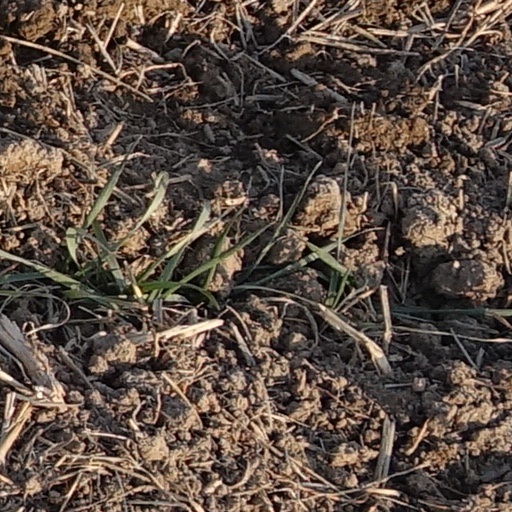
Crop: wheat